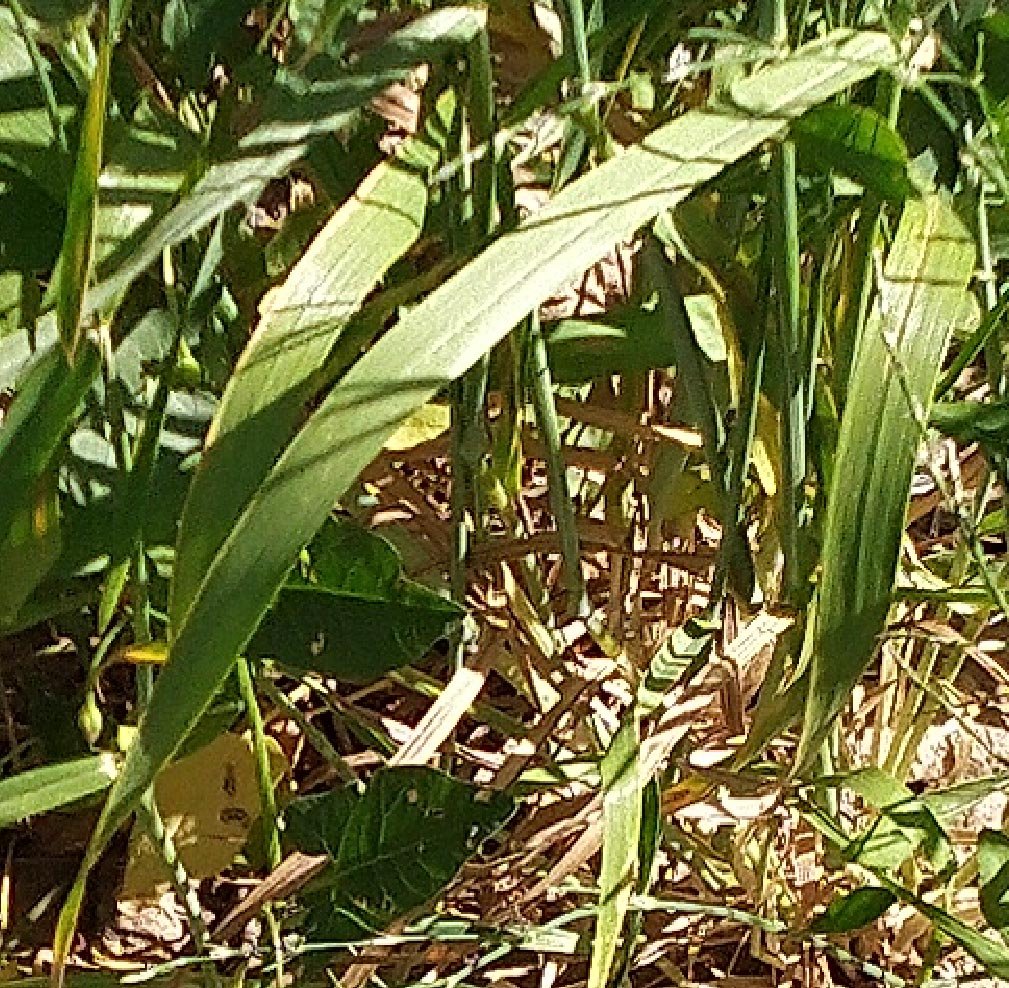
Label: Wheat___Healthy